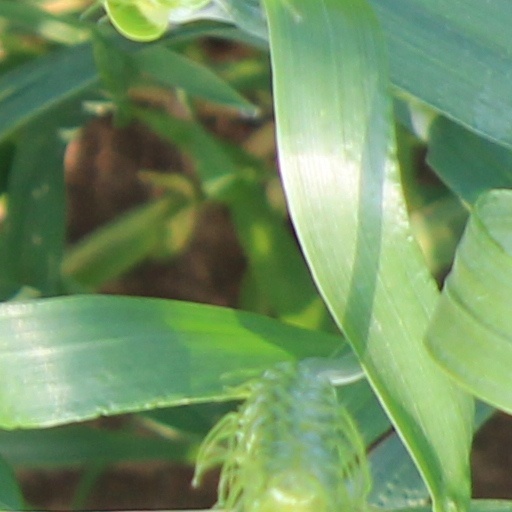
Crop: wheat